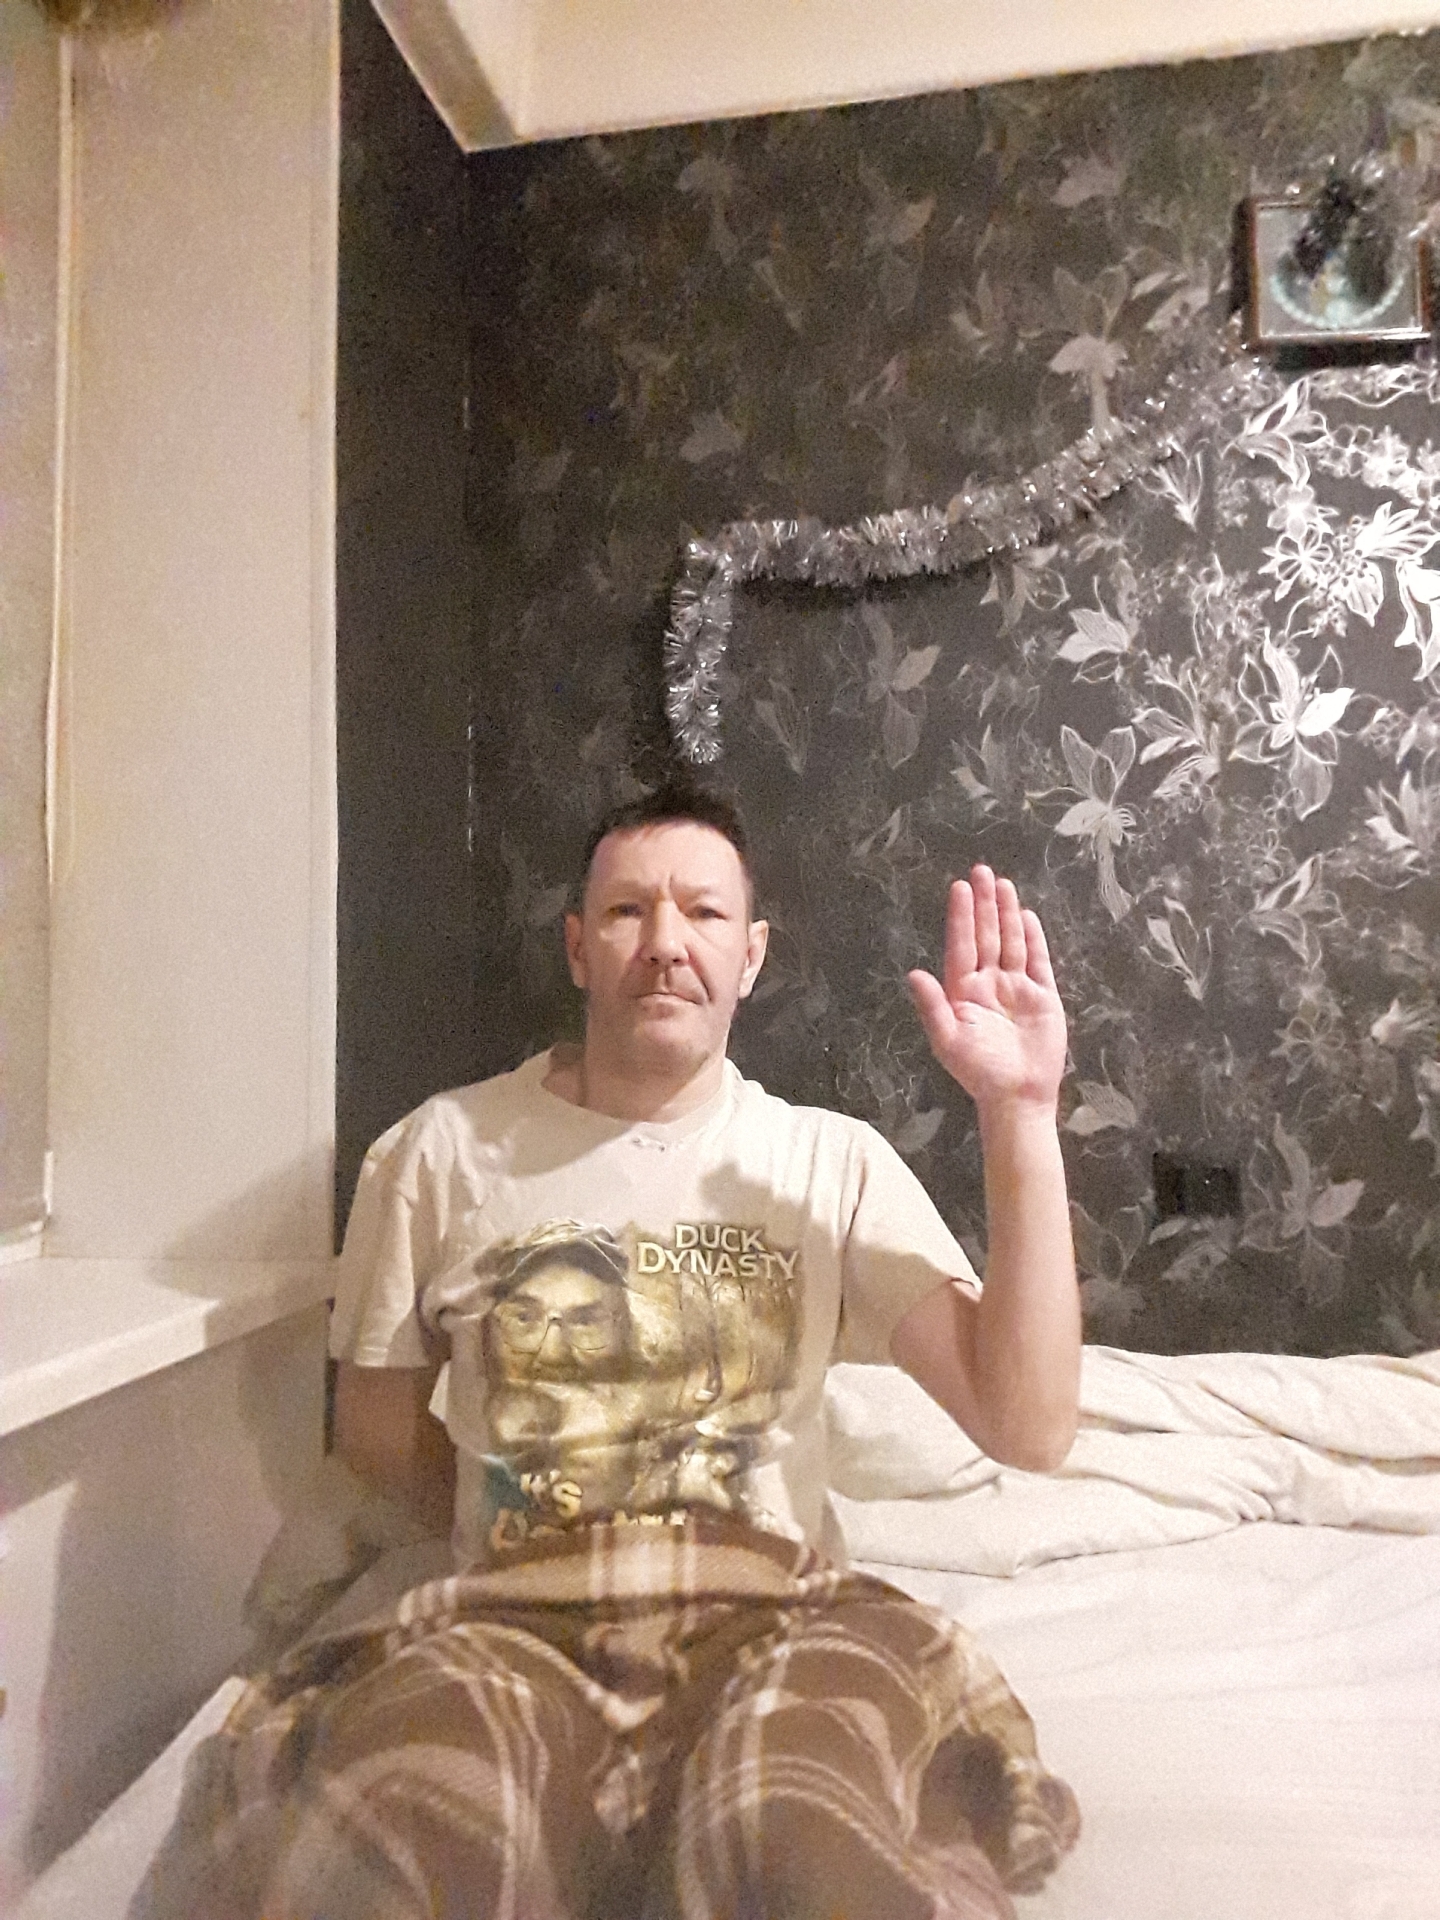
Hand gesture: stop